Question: Where was this picture taken?
Tambaya: A ina aka ɗauki wannan hoton?
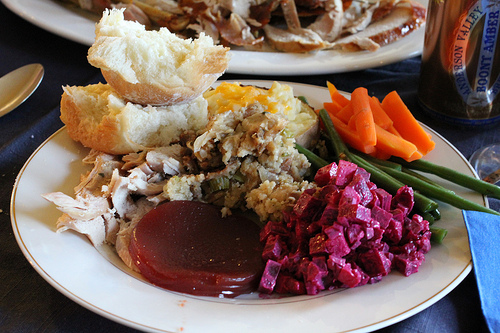
Answer: In a restaurant.
Amsa: Cikin gidan abinci.